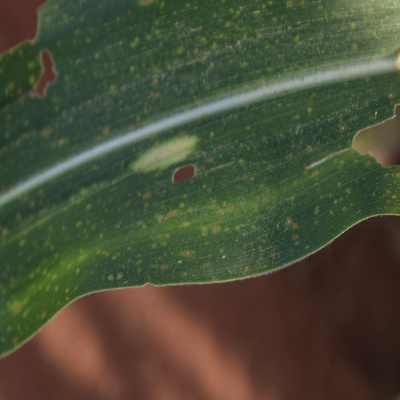
Crop: Maize
Condition: leaf spot